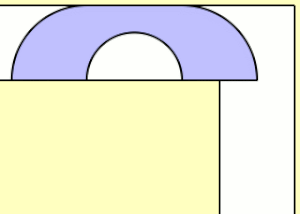
Le problème du sofa est un problème mathématique conceptuel formalisé par le mathématicien Leo Moser en 1966. Il s'agit de trouver le sofa d'aire maximale que l'on peut déplacer horizontalement dans un couloir d'un mètre de large avec un angle droit.